Nonant-le-Pin

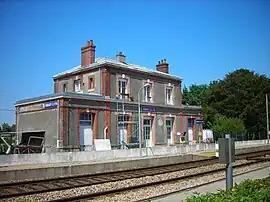
The railway station in Nonant-le-Pin

Nonant-le-Pin is a former commune in the Orne department in north-western France. On 1 January 2025, it was merged into the new commune of Merlerault-le-Pin.